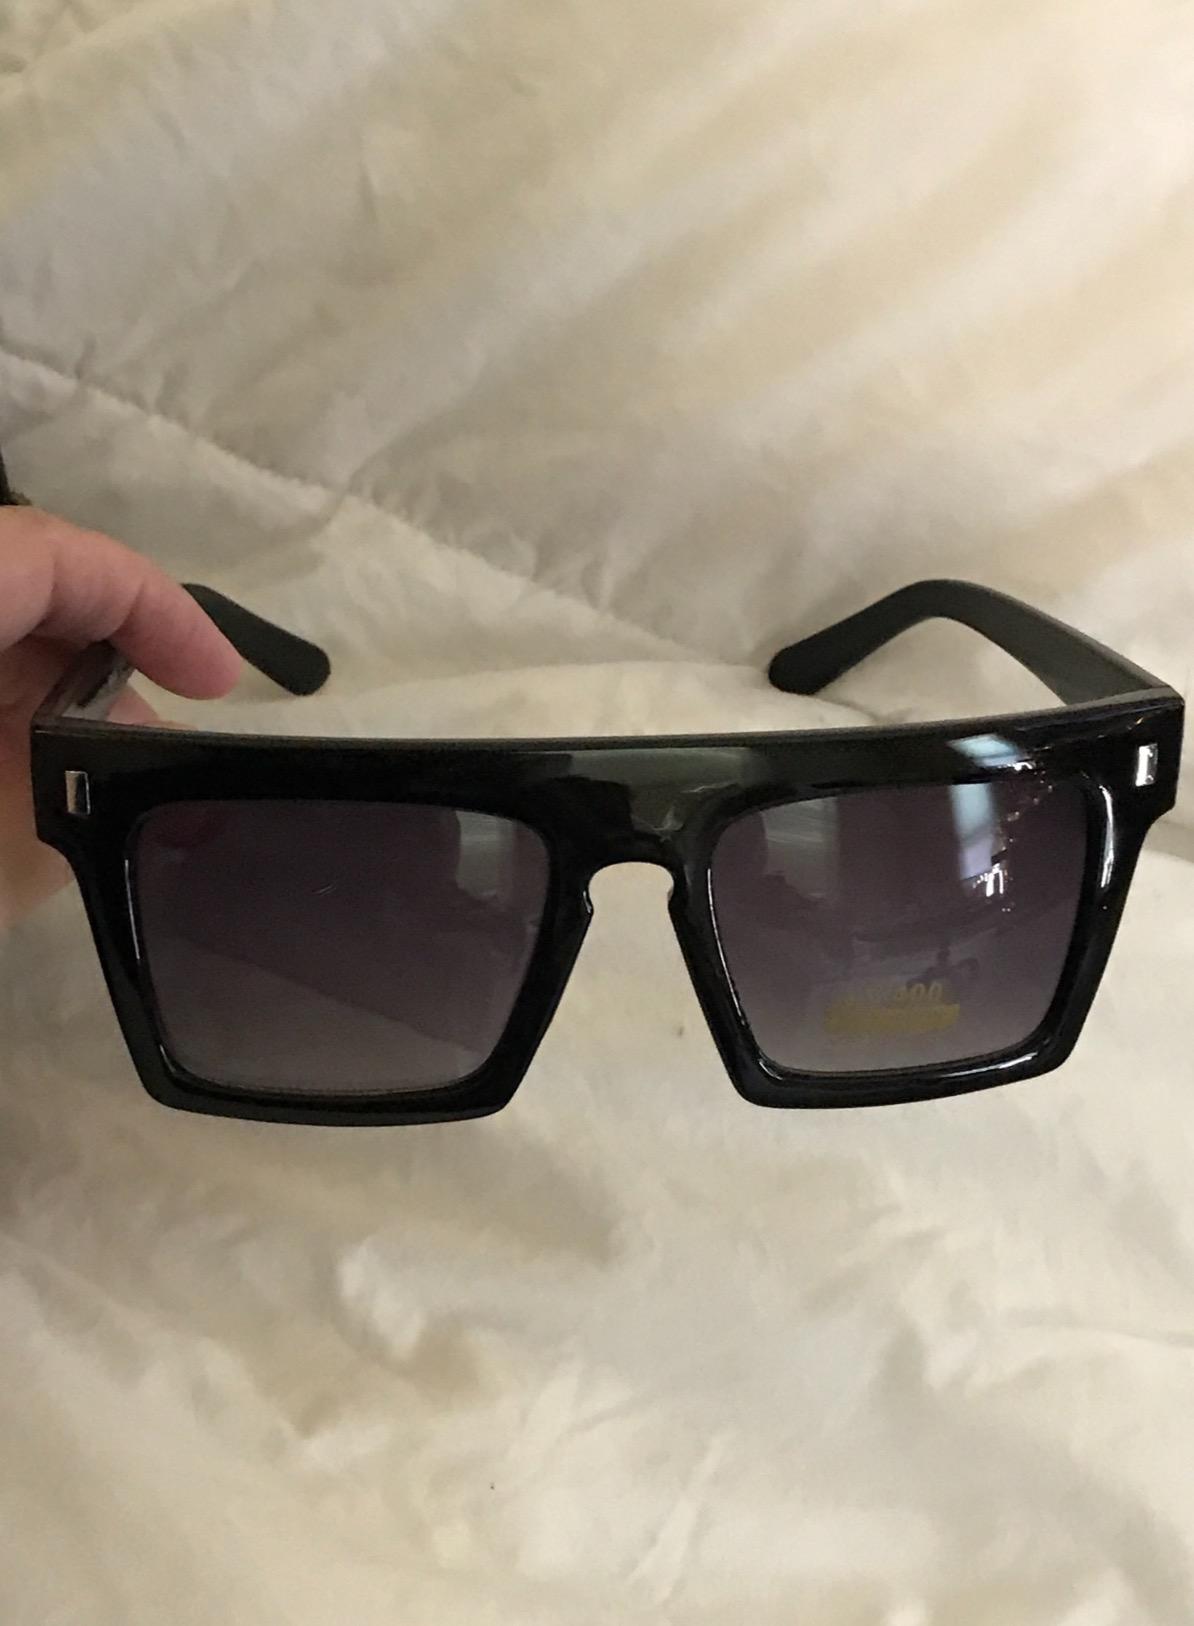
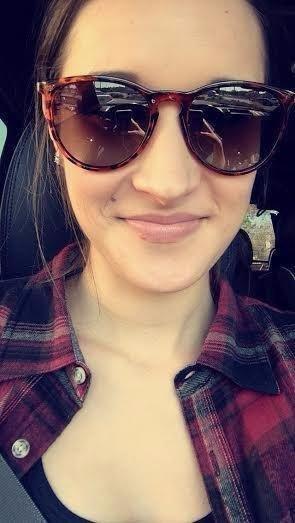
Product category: accessories_sunglasses
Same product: no